Archduchess Louise of Austria

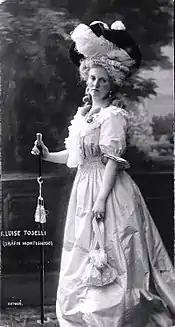
Luise as Marie-Antoinette.

In 1911, Louise broke her silence and published a memoir blaming her disgrace on her late father-in-law and Saxon politicians, who she claimed feared that, when she became queen, she would use her influence to dismiss them from office. Throughout the book, "My Own Story", she claimed that her popularity exceeded that of her father-in-law, King George of Saxony, and her husband, the future king. Louise implied that her popularity had alienated her from the royal family and politicians. She was indeed popular with the Saxon people. She ascribed her popularity to her insistence on ignoring the etiquette of the Saxon court and, perhaps to cast herself as a victim, compared herself with her Habsburg relative, Marie Antoinette, who disliked court rituals at Versailles and, like Louise, had avoided the noble courtiers who depended on those rituals to affirm their places at court.